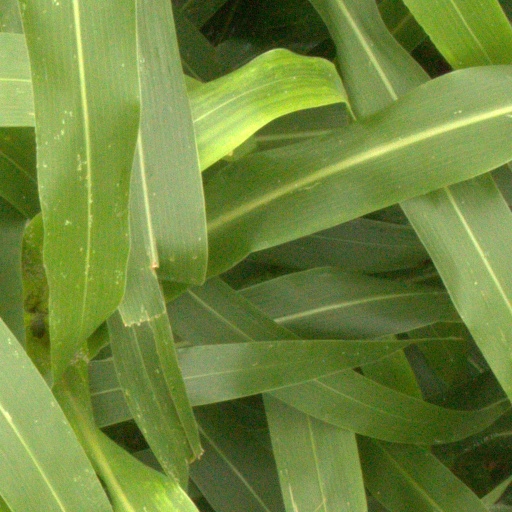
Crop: sorghum